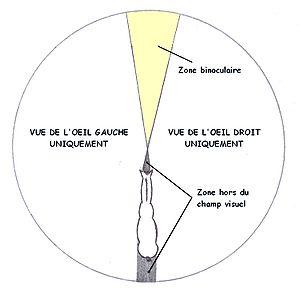
L'éthologie équine est la branche de l'éthologie, science du comportement, qui étudie les chevaux, aussi bien en ce qui concerne le comportement en milieu naturel que les relations intra-spécifiques et inter-spécifiques, parfois en milieu non-naturel. Cette science étudie notamment le comportement du cheval en rapport avec l'être humain mais, paradoxalement, l'éthologie appliquée au cheval domestique n'est étudiée que depuis peu.
L'hippologie est l'étude du cheval dans sa globalité. Elle comprend l'organisation et l'anatomie du cheval ainsi que son comportement et son entretien.